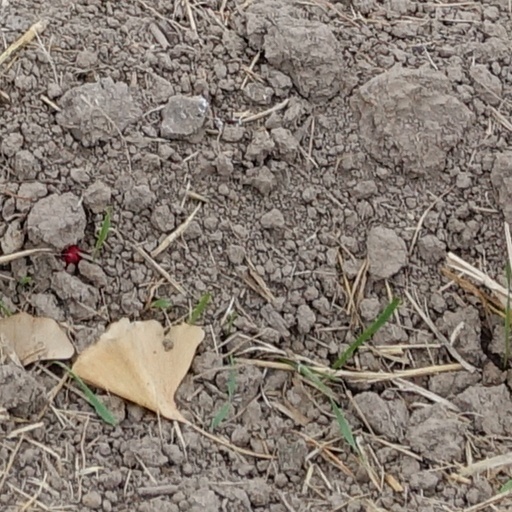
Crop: wheat